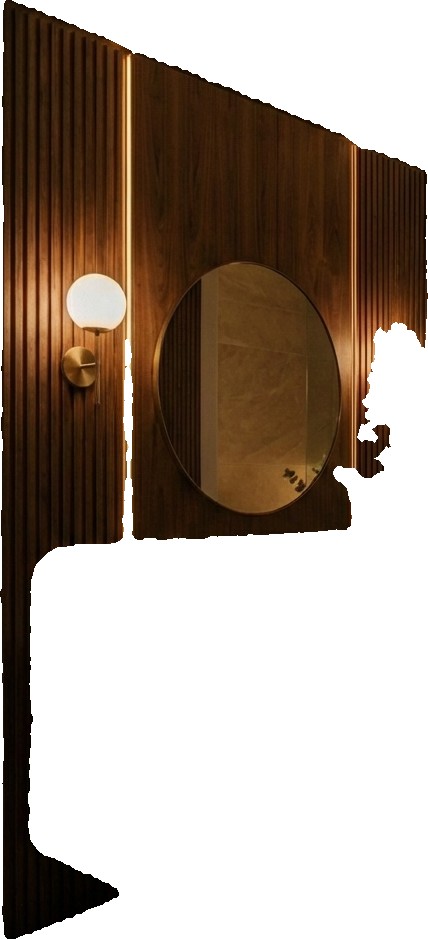
Surface category: wall